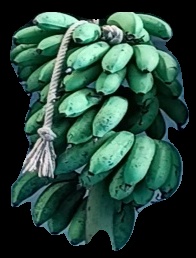
Variety: rasbale
Grade: grade2